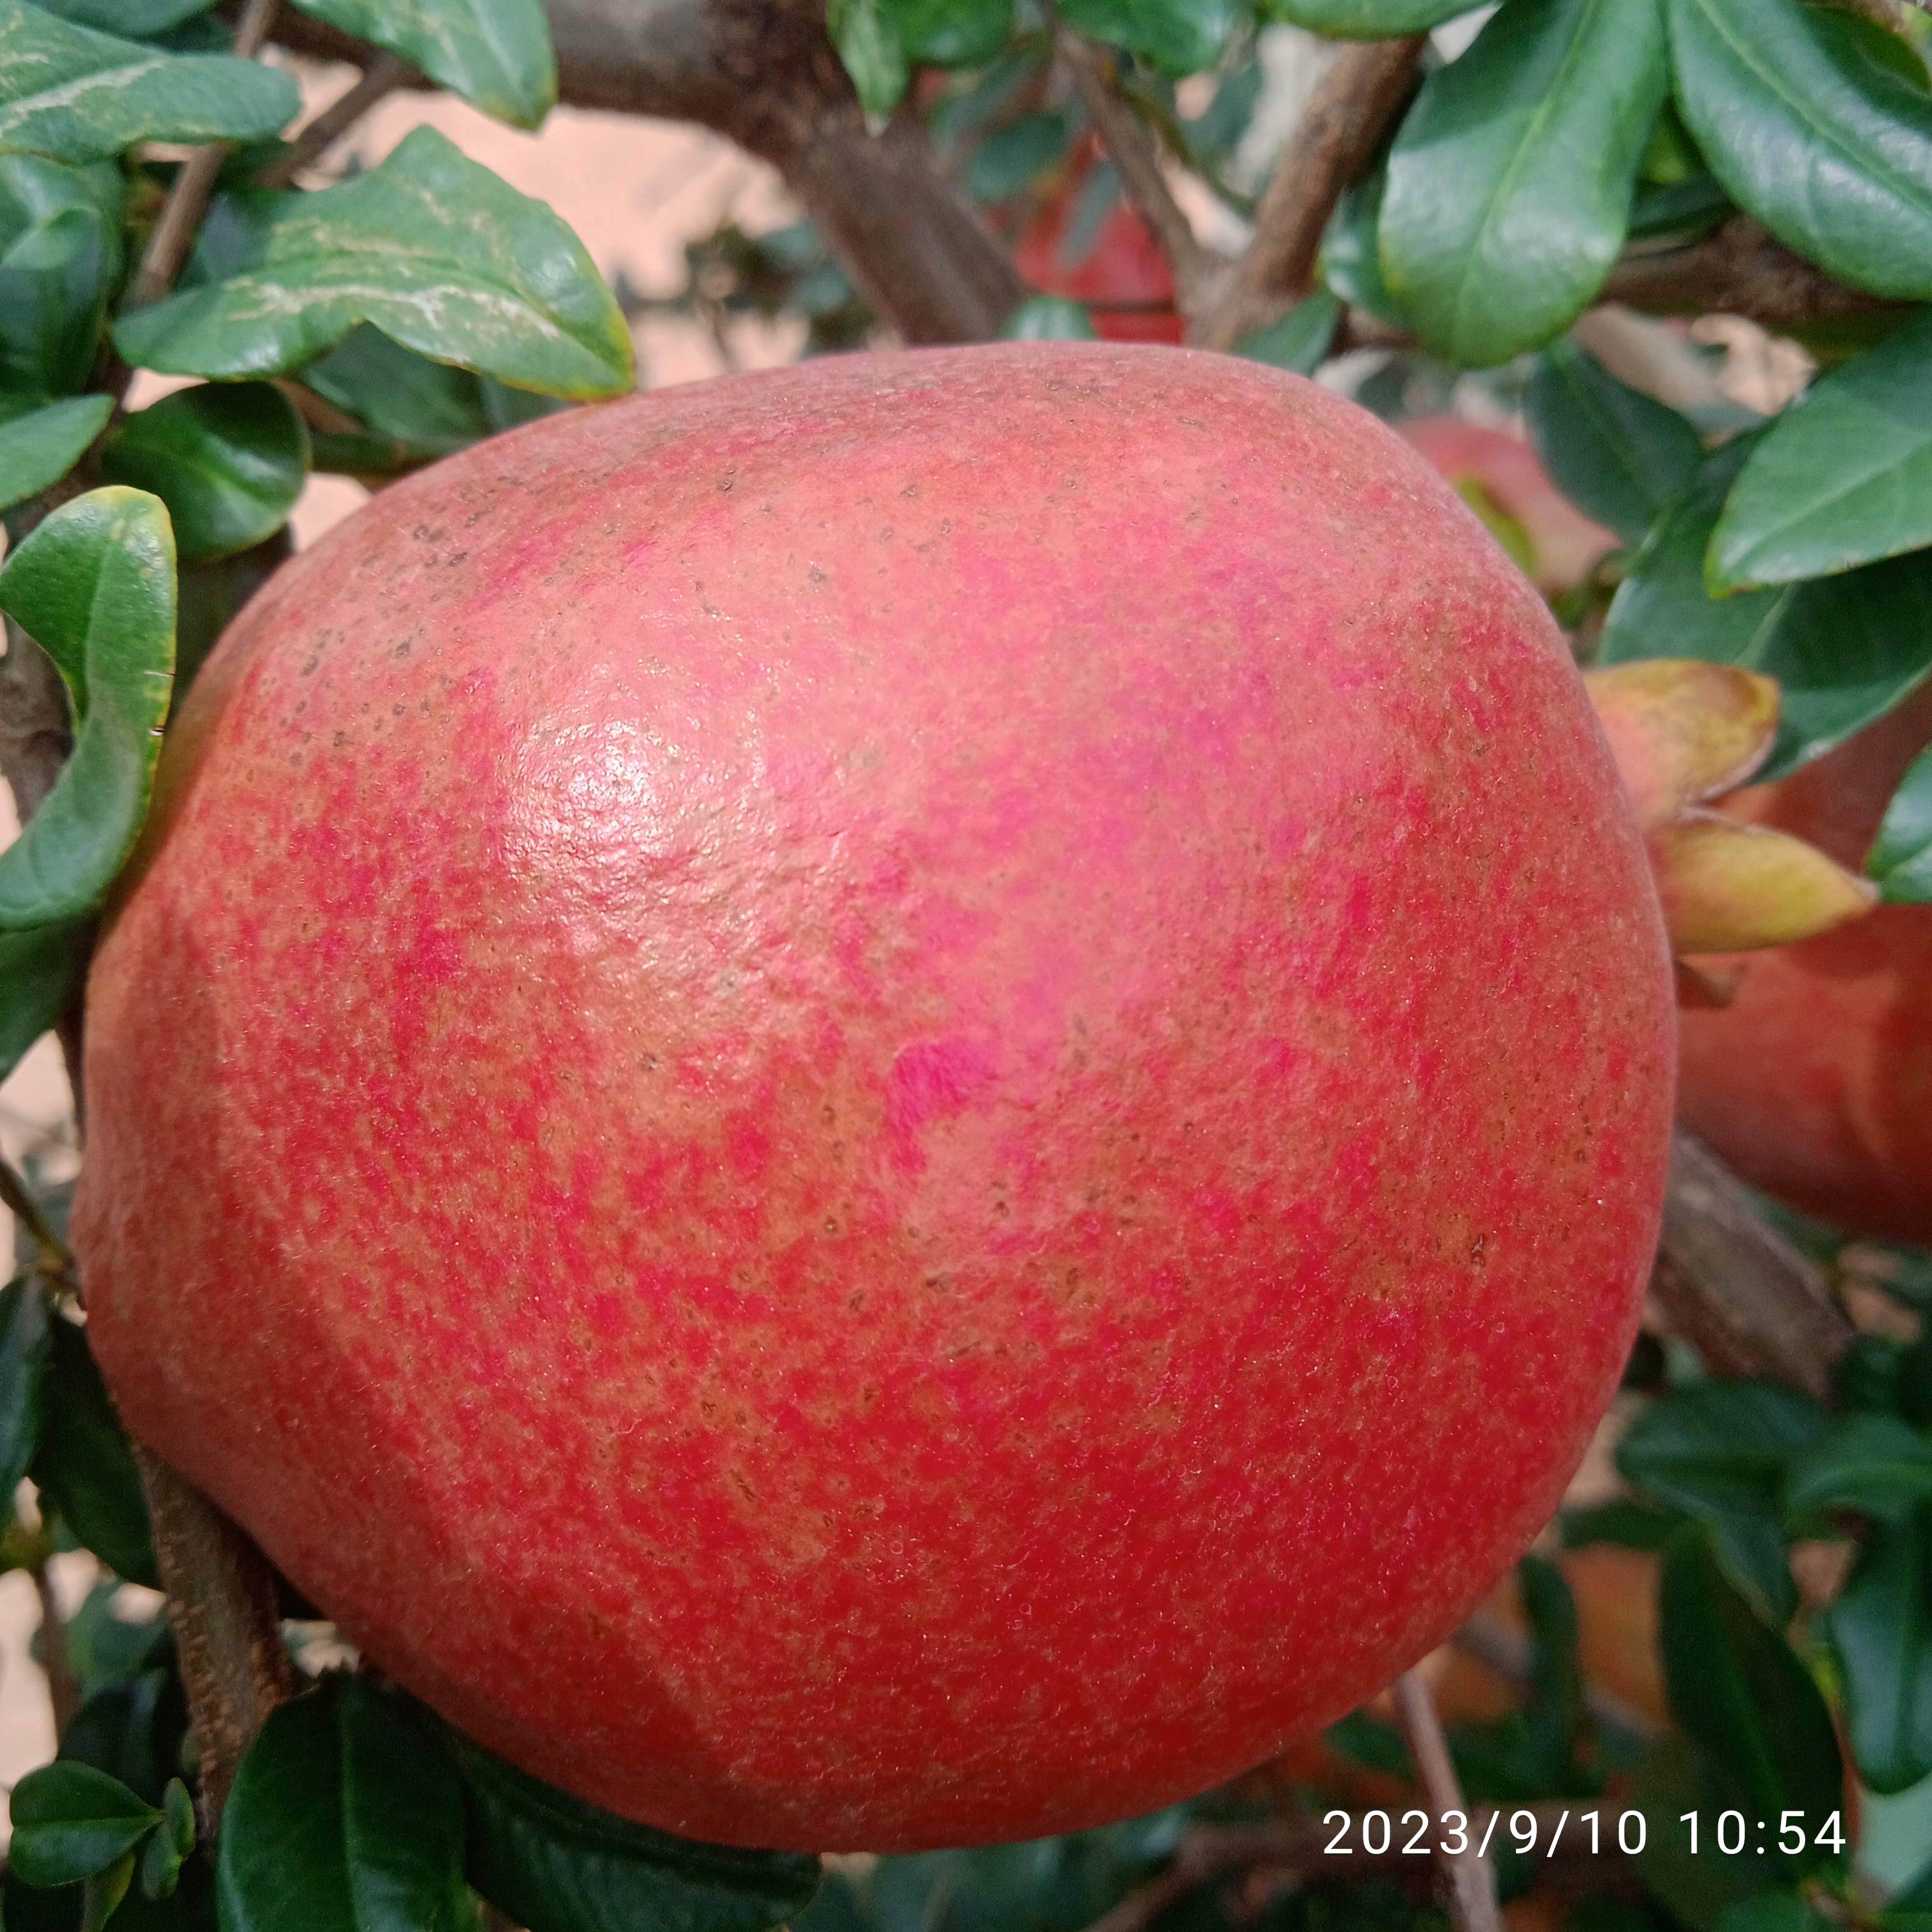
Label: Healthy